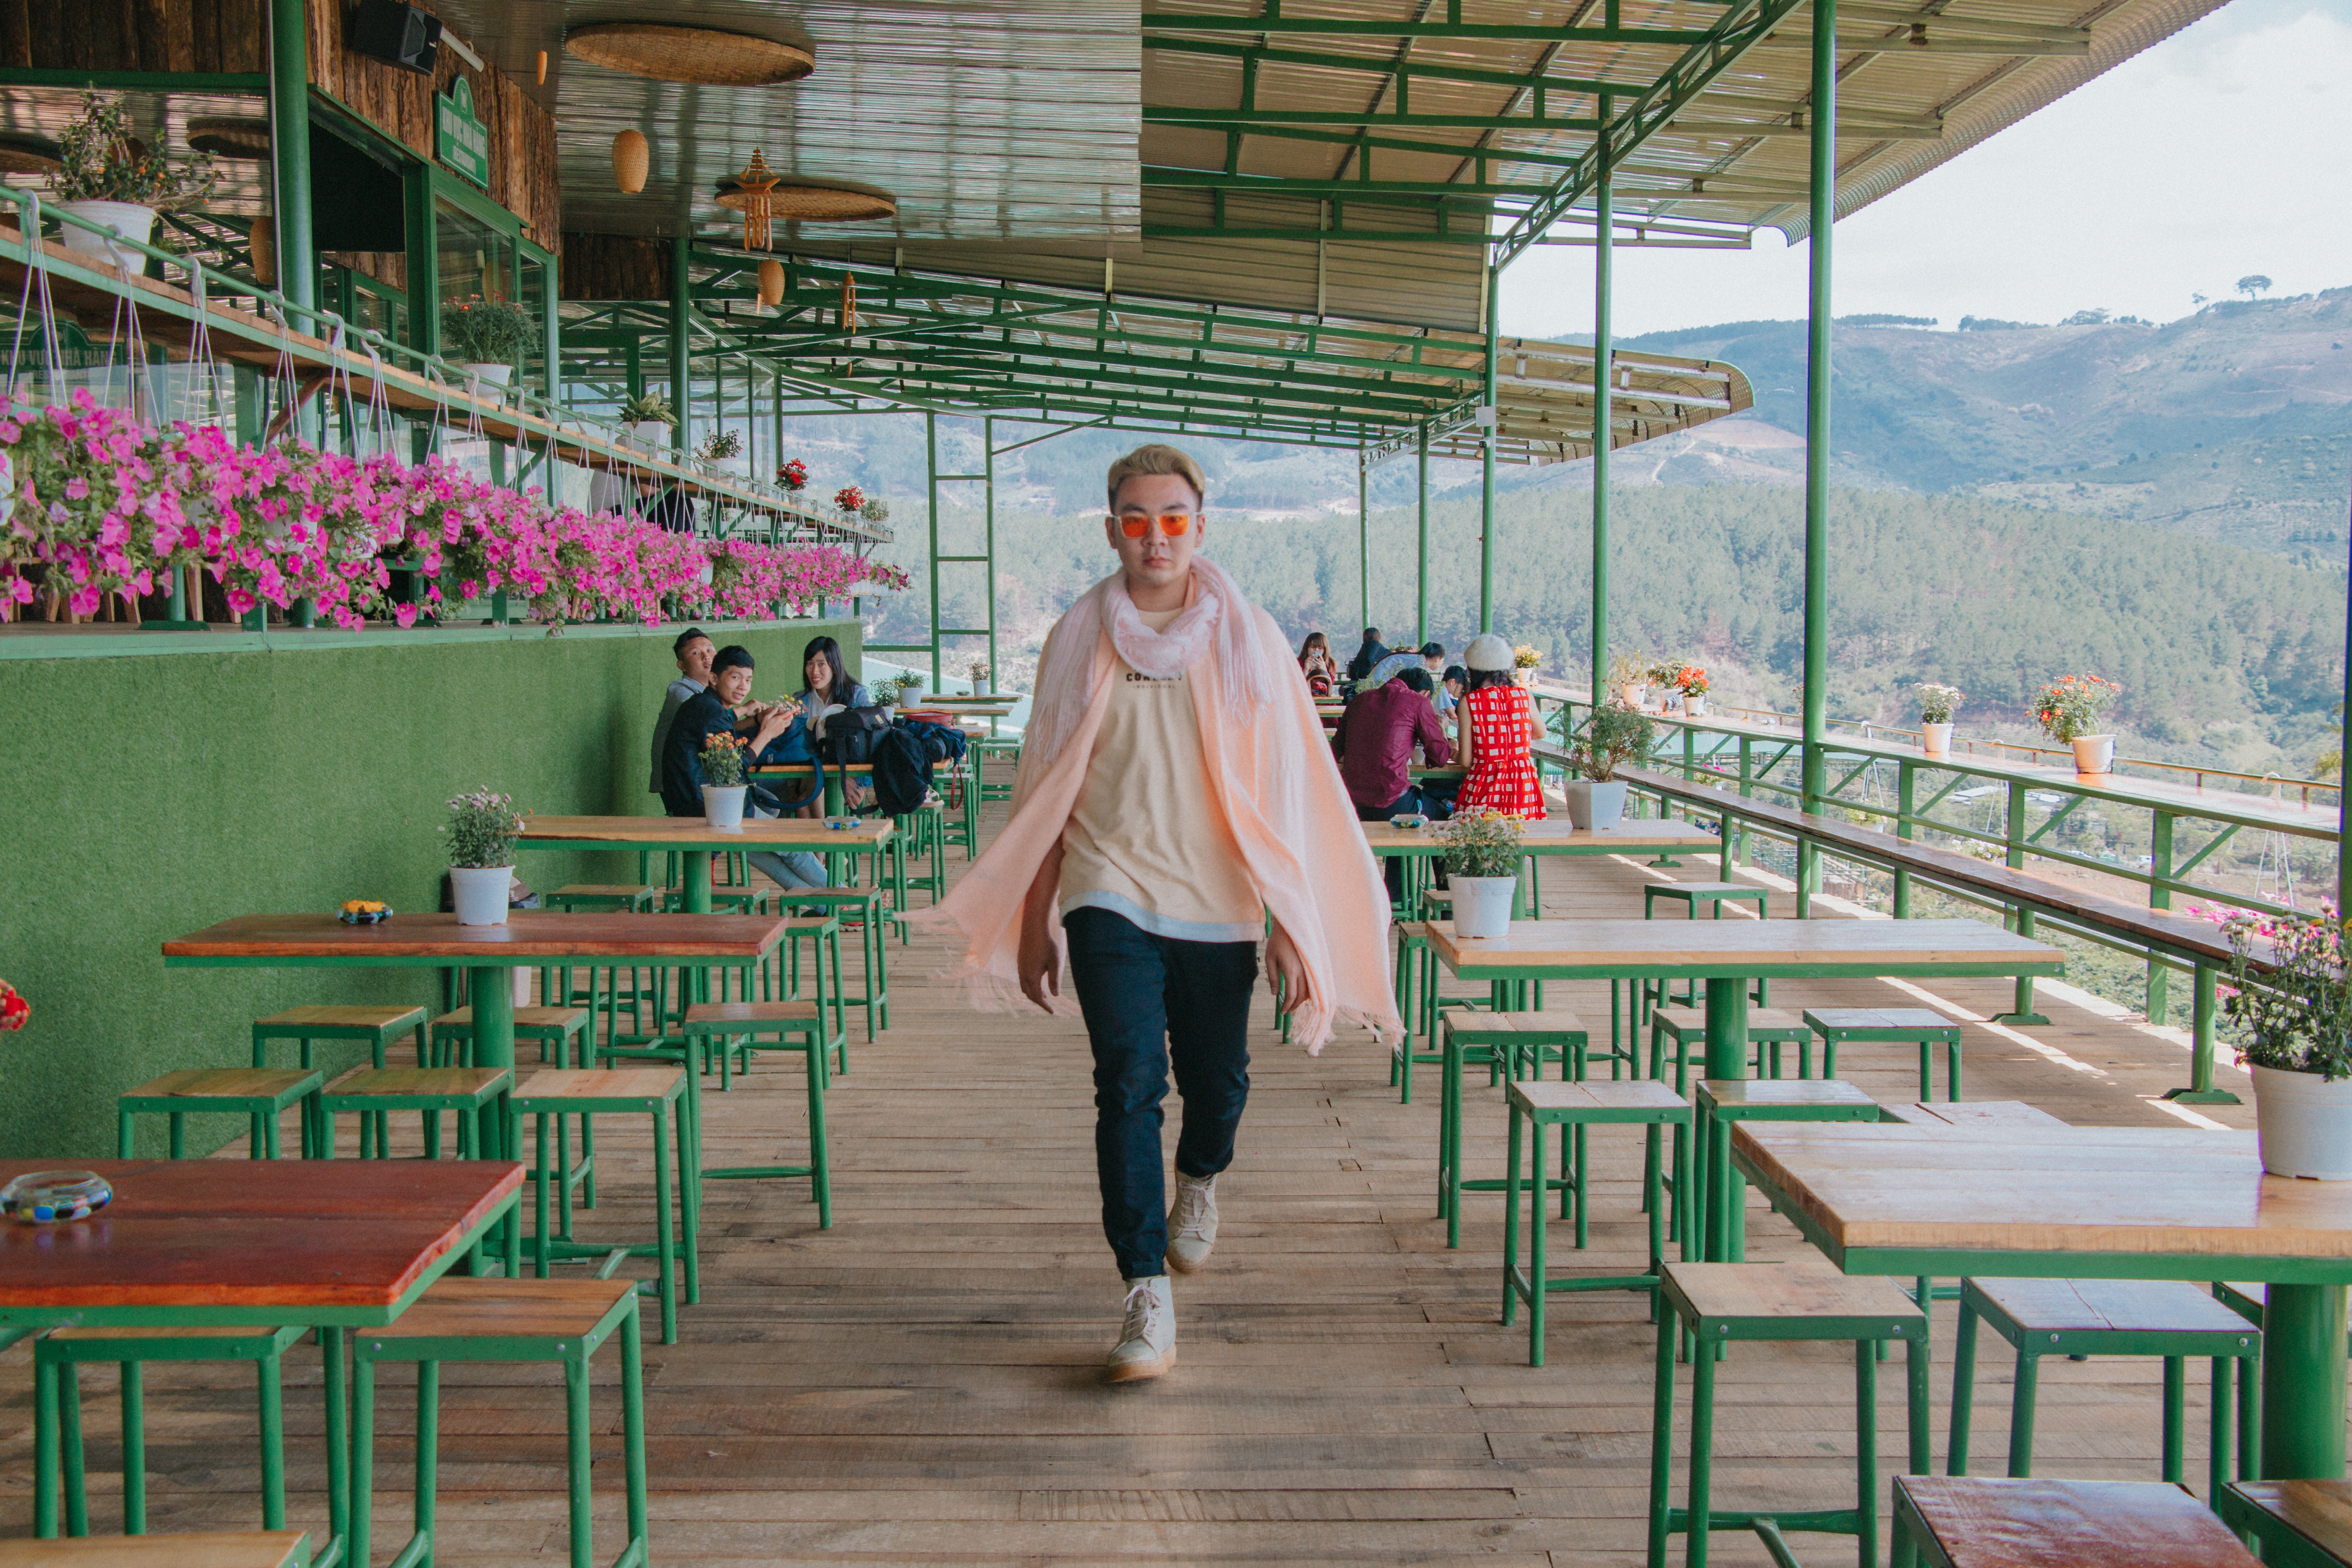
leisure, fun, tree, vacation, tourism, plant, flower, furniture, table, building, travel